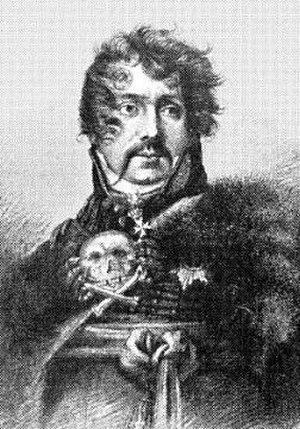
Ferdinand de Géramb, est un militaire, aventurier, et moine franco-autrichien. Il fut l'un des restaurateurs en France de l'ordre cistercien de la Stricte Observance.